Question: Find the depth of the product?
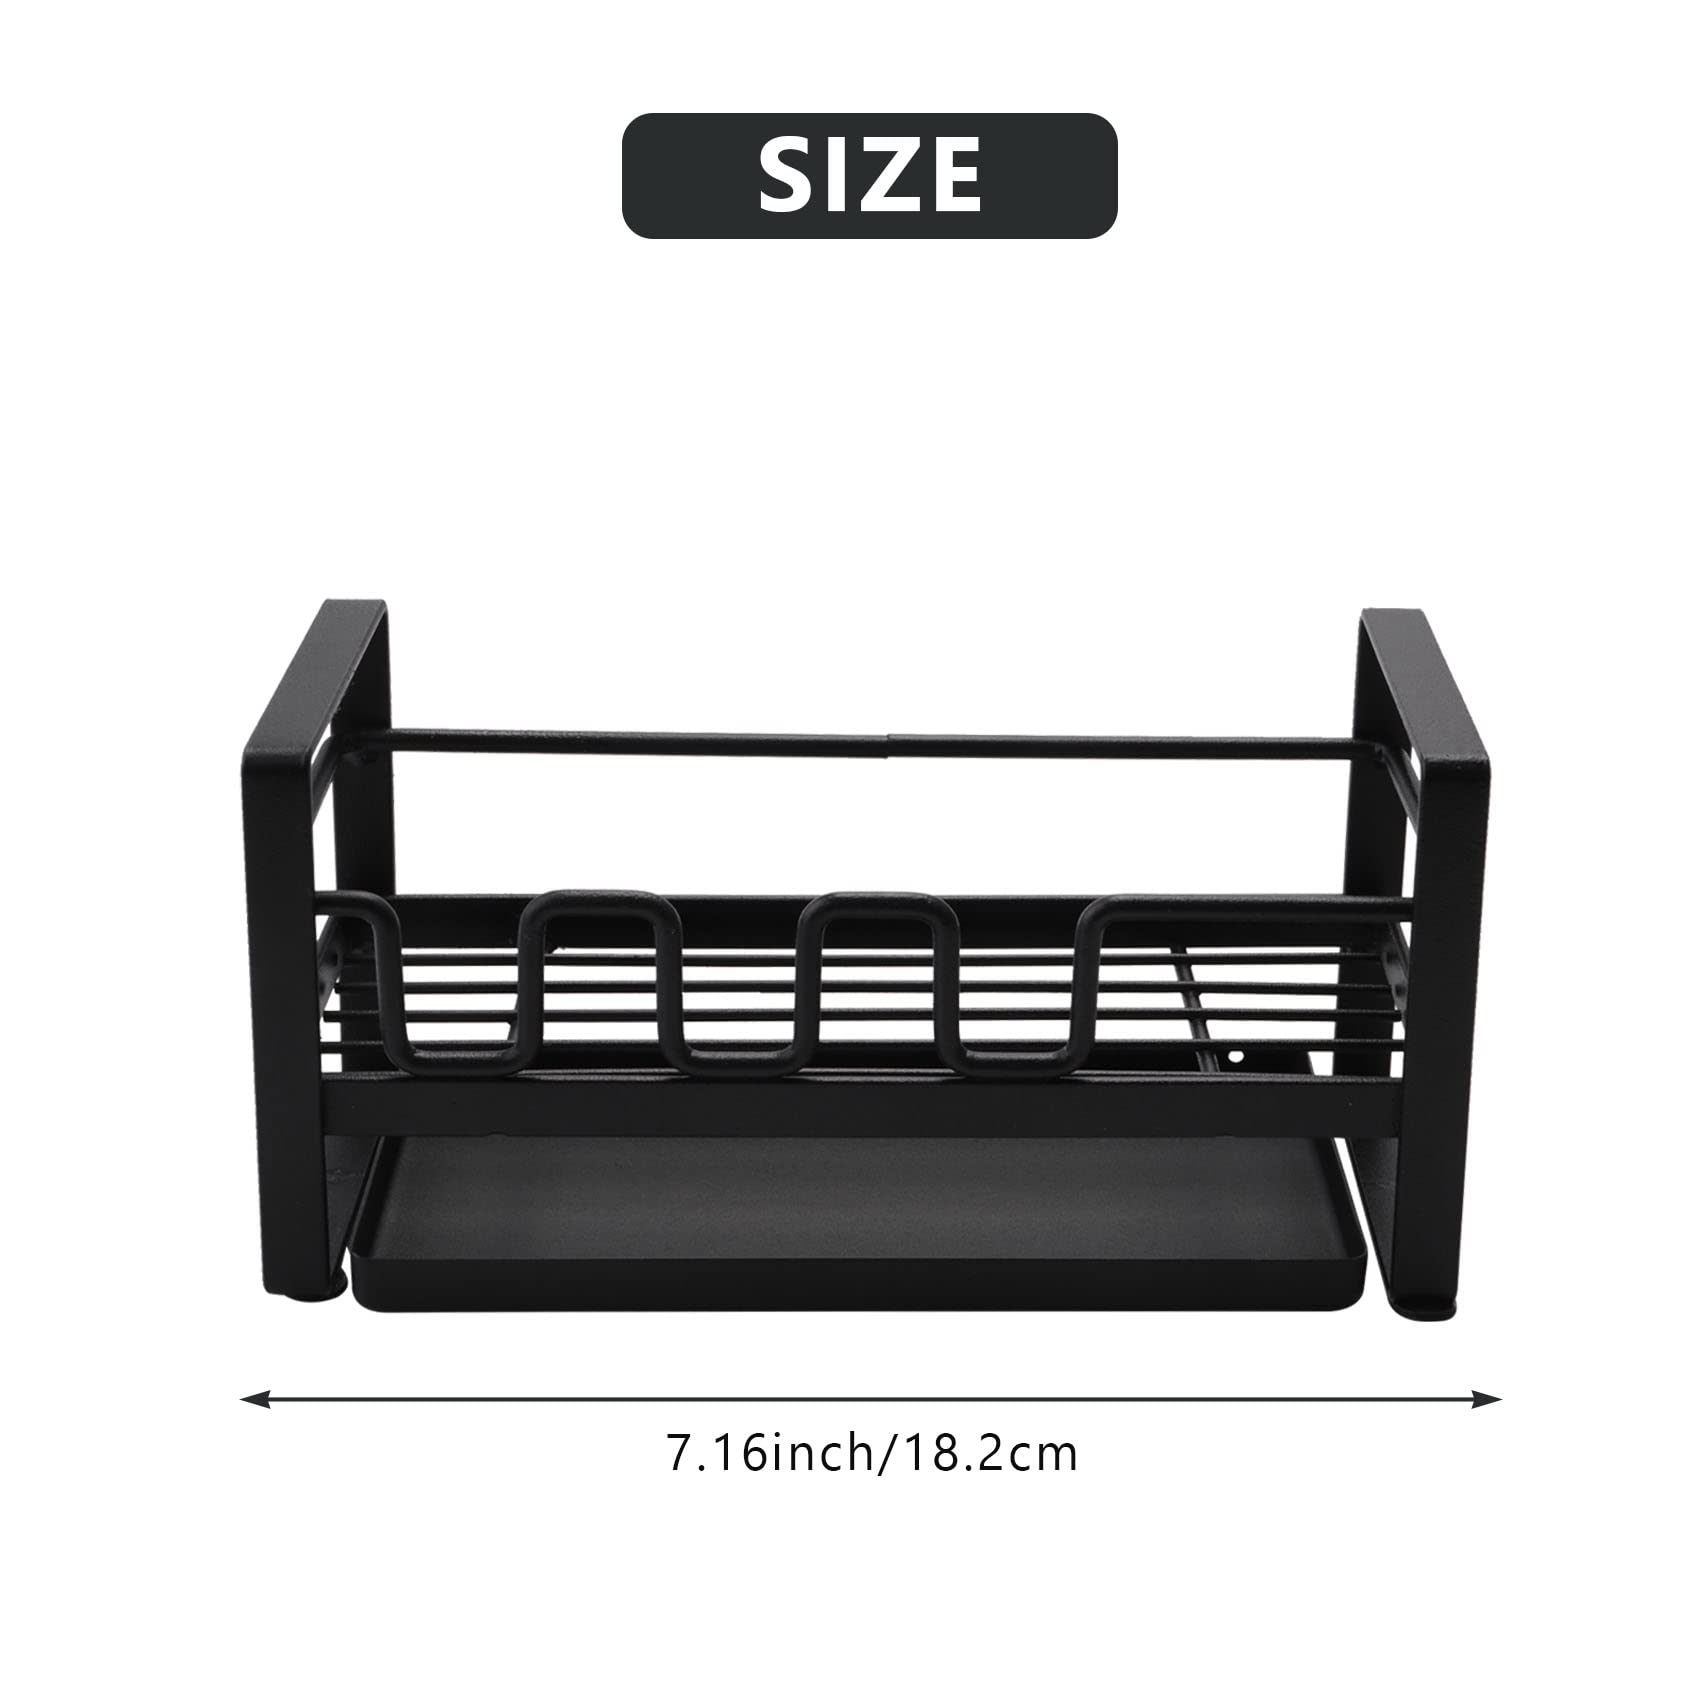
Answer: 18.2 centimetre